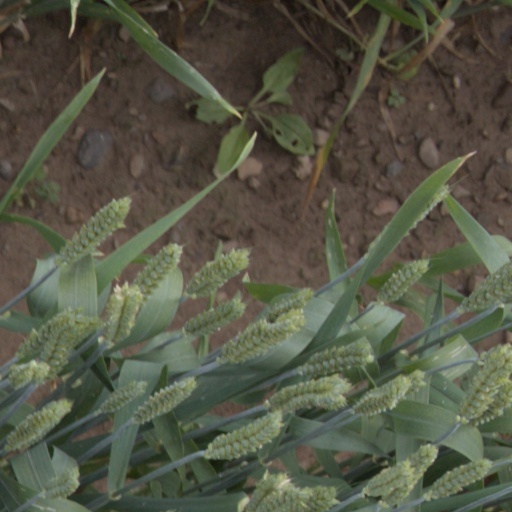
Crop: wheat